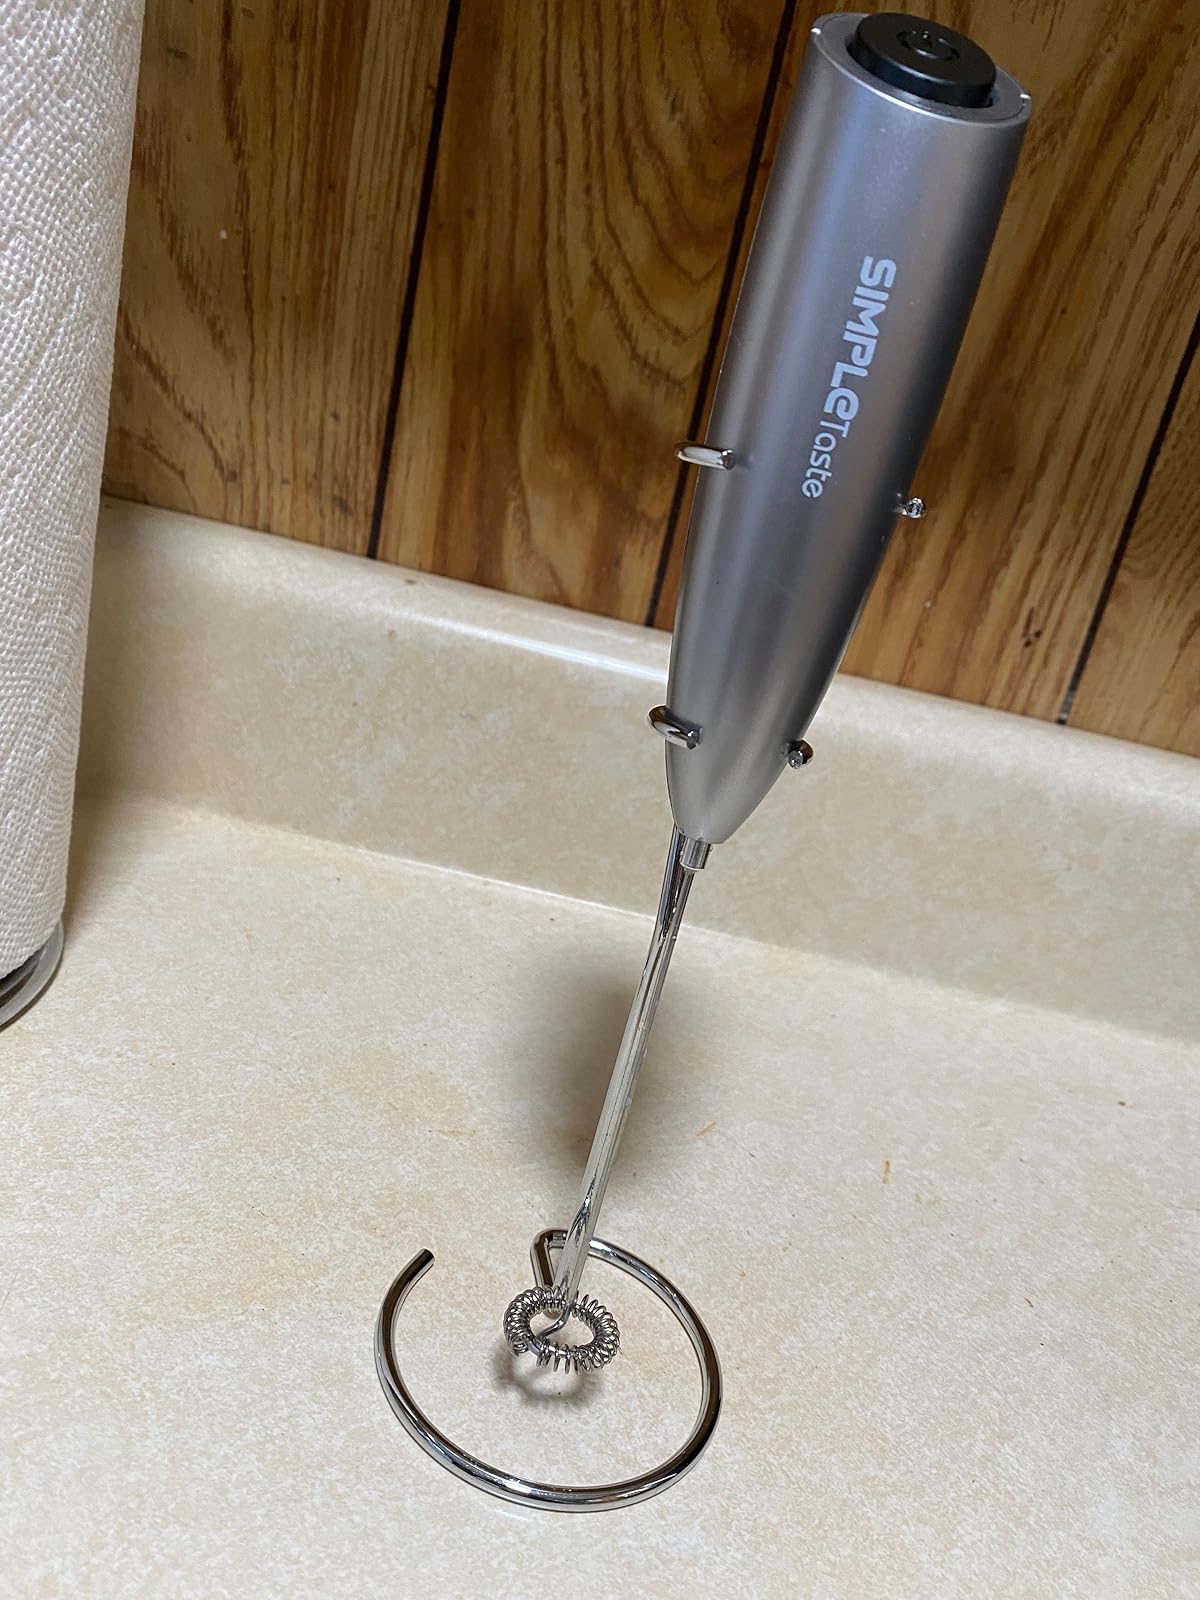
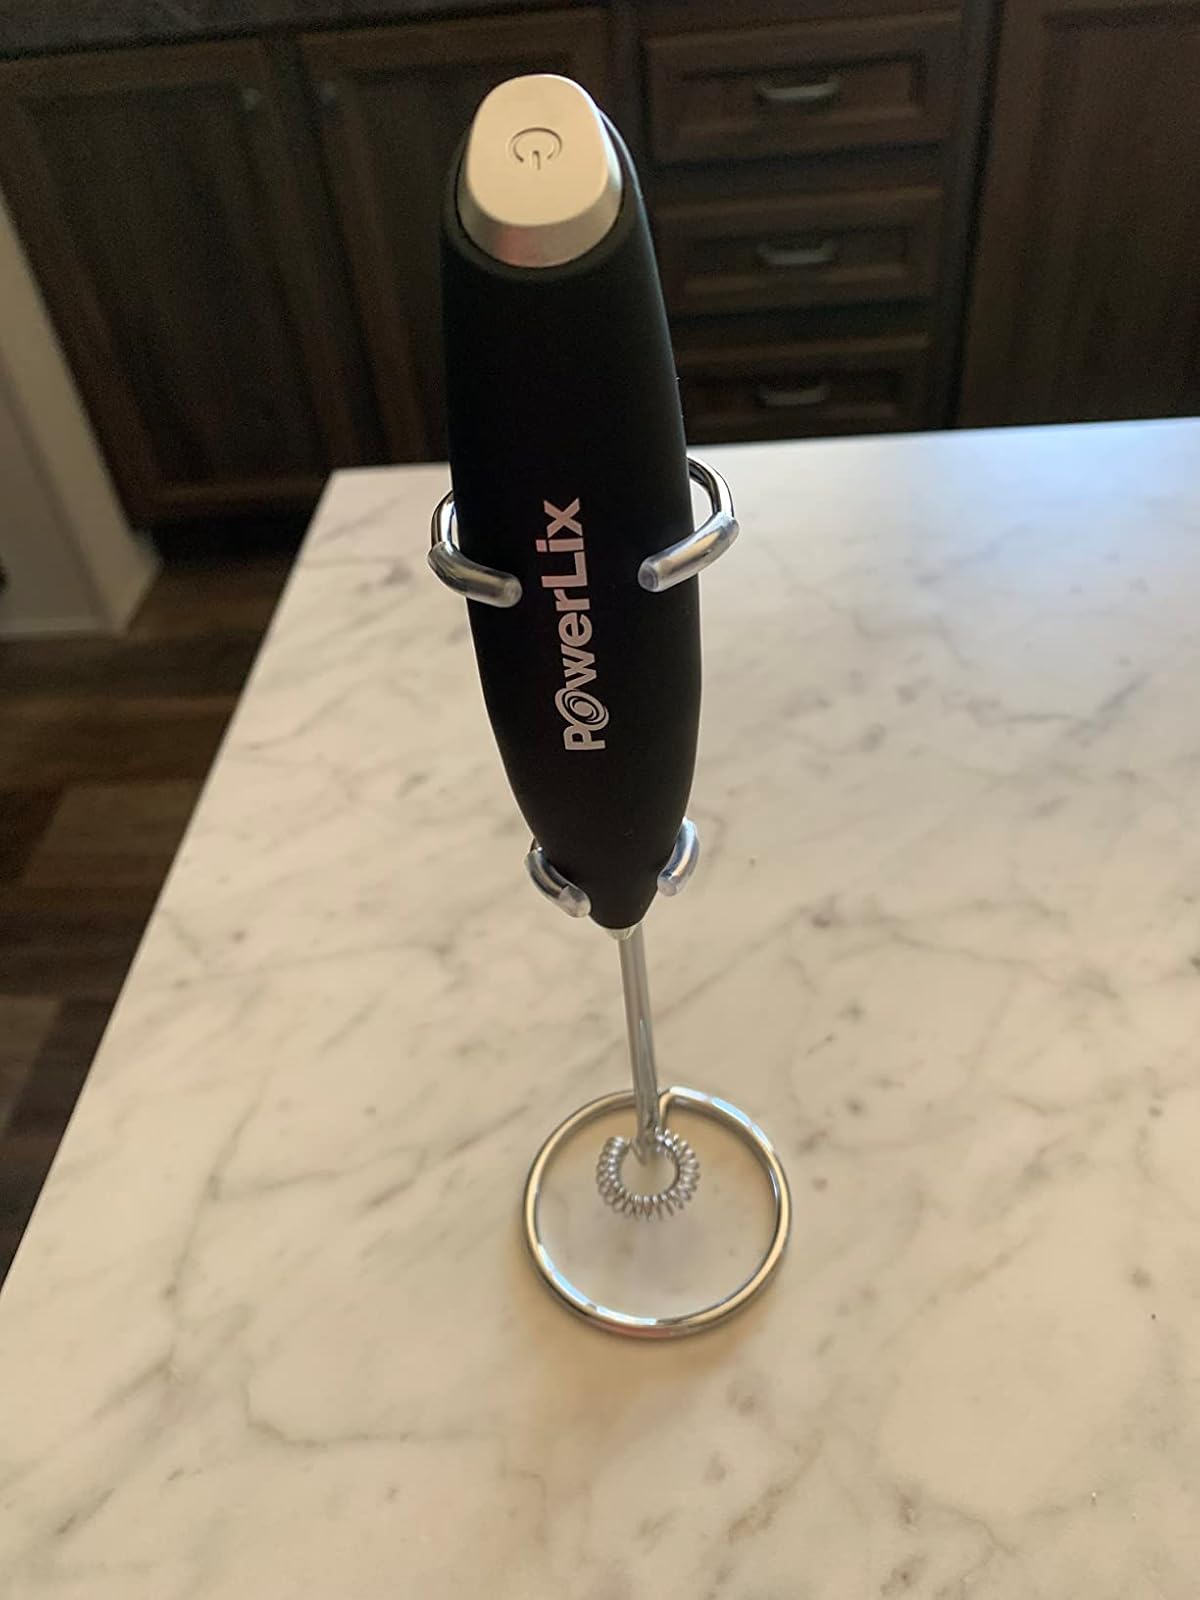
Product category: items_mixer
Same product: no